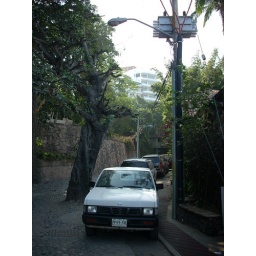
i like that the tree is in the middle of the street